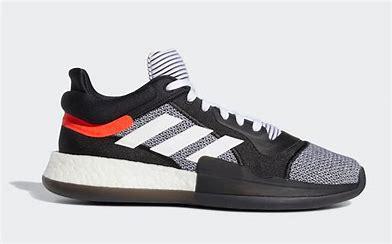
Brand: Adidas
Model: Marquee Boost